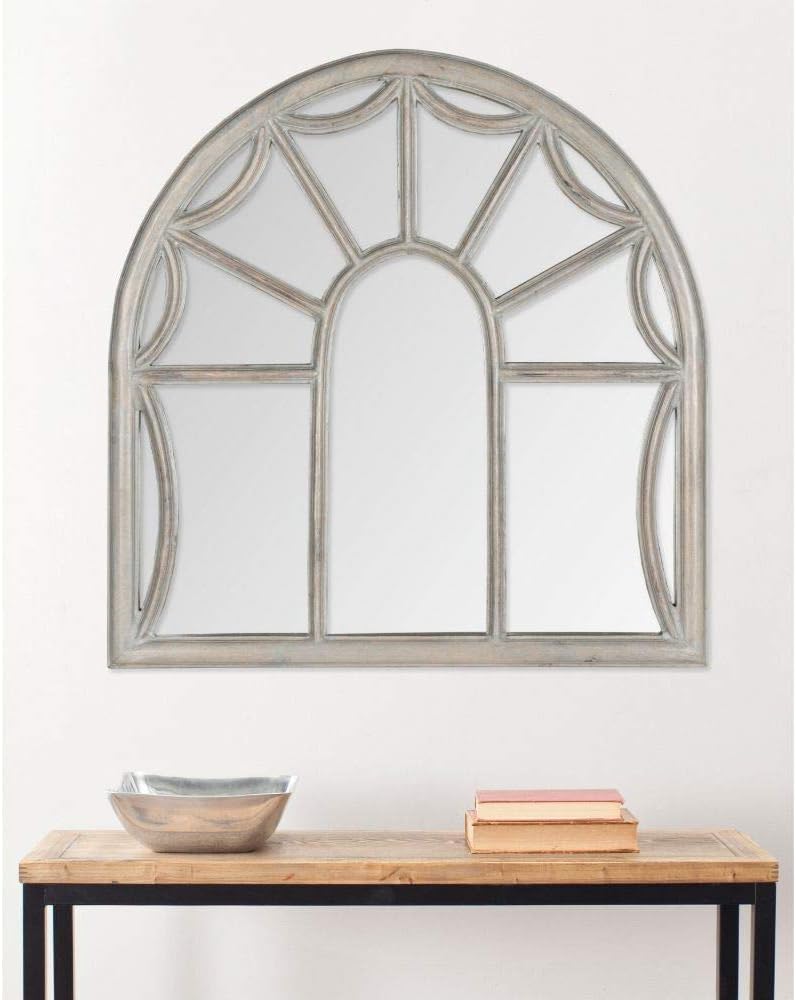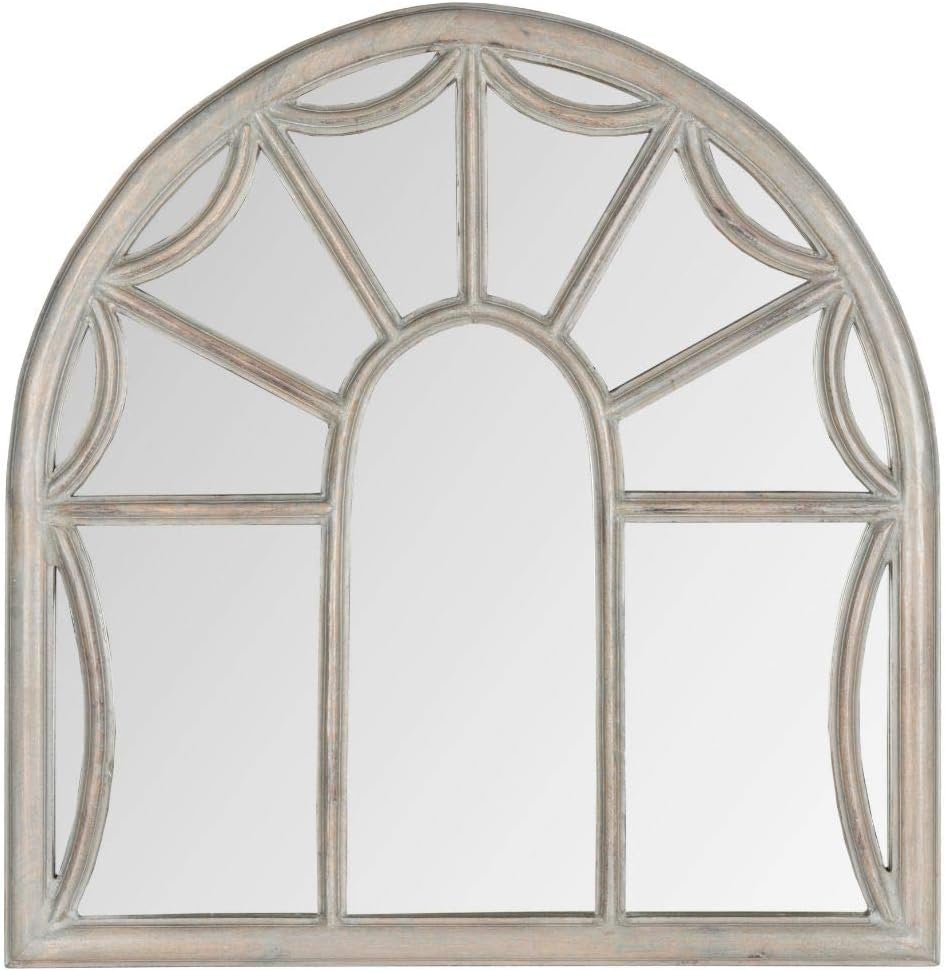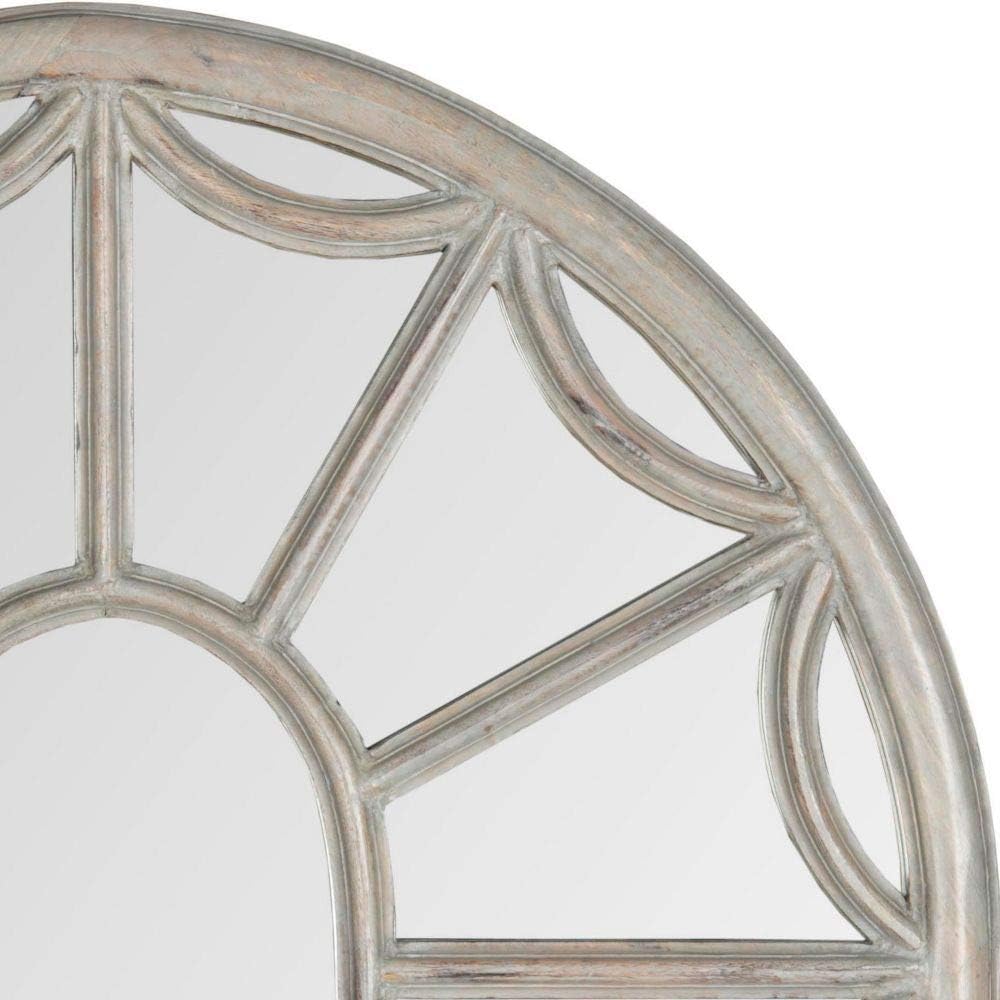
Safavieh Home Collection Palladian Mirror
Category: Amazon Home
With all the classic elegance of its namesake architectural style, the grey Palladian mirror by Safavieh is a timeless treasure. Crafted with glass inset in its mango wood frame, this traditional design evokes the look of an arched window.
Features: This mirror features a grey finish | Perfect for use as an accent; focal point of your room; or as a functional mirror | Crafted of wood and glass | Perfect for the living room; den; hallway; bedroom; or anywhere you want to add modern style | This mirror measures 32 x .79 x 33